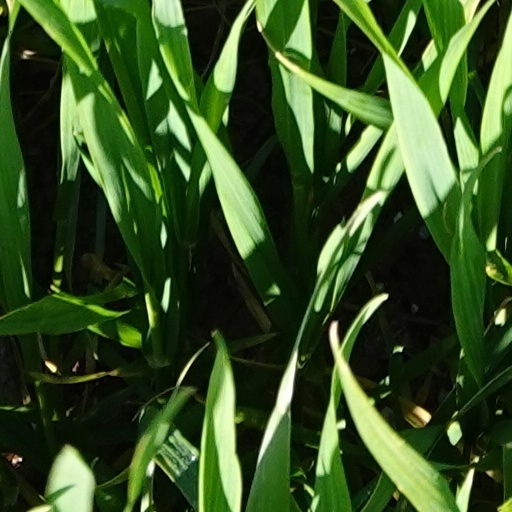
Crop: wheat